Karkaraly National Park

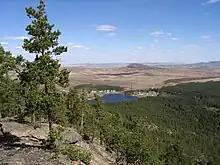

Karkaraly National Park built a nature museum in 1983. The two-story wooden building consists of exhibition halls of flora and fauna found in the Karkaraly National Nature Park. In one of the halls of the museum is a 3D map of the national park. The building is known for its wooden interior. Adjacent to the nature museum is a large wildlife preserve that houses bison, red deer, fallow deer, yak, wild boar and argali.